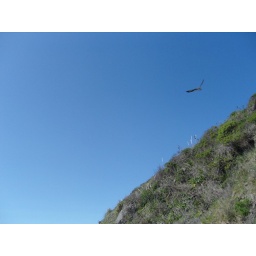
Bird flying overhead with a bird in it's claws.